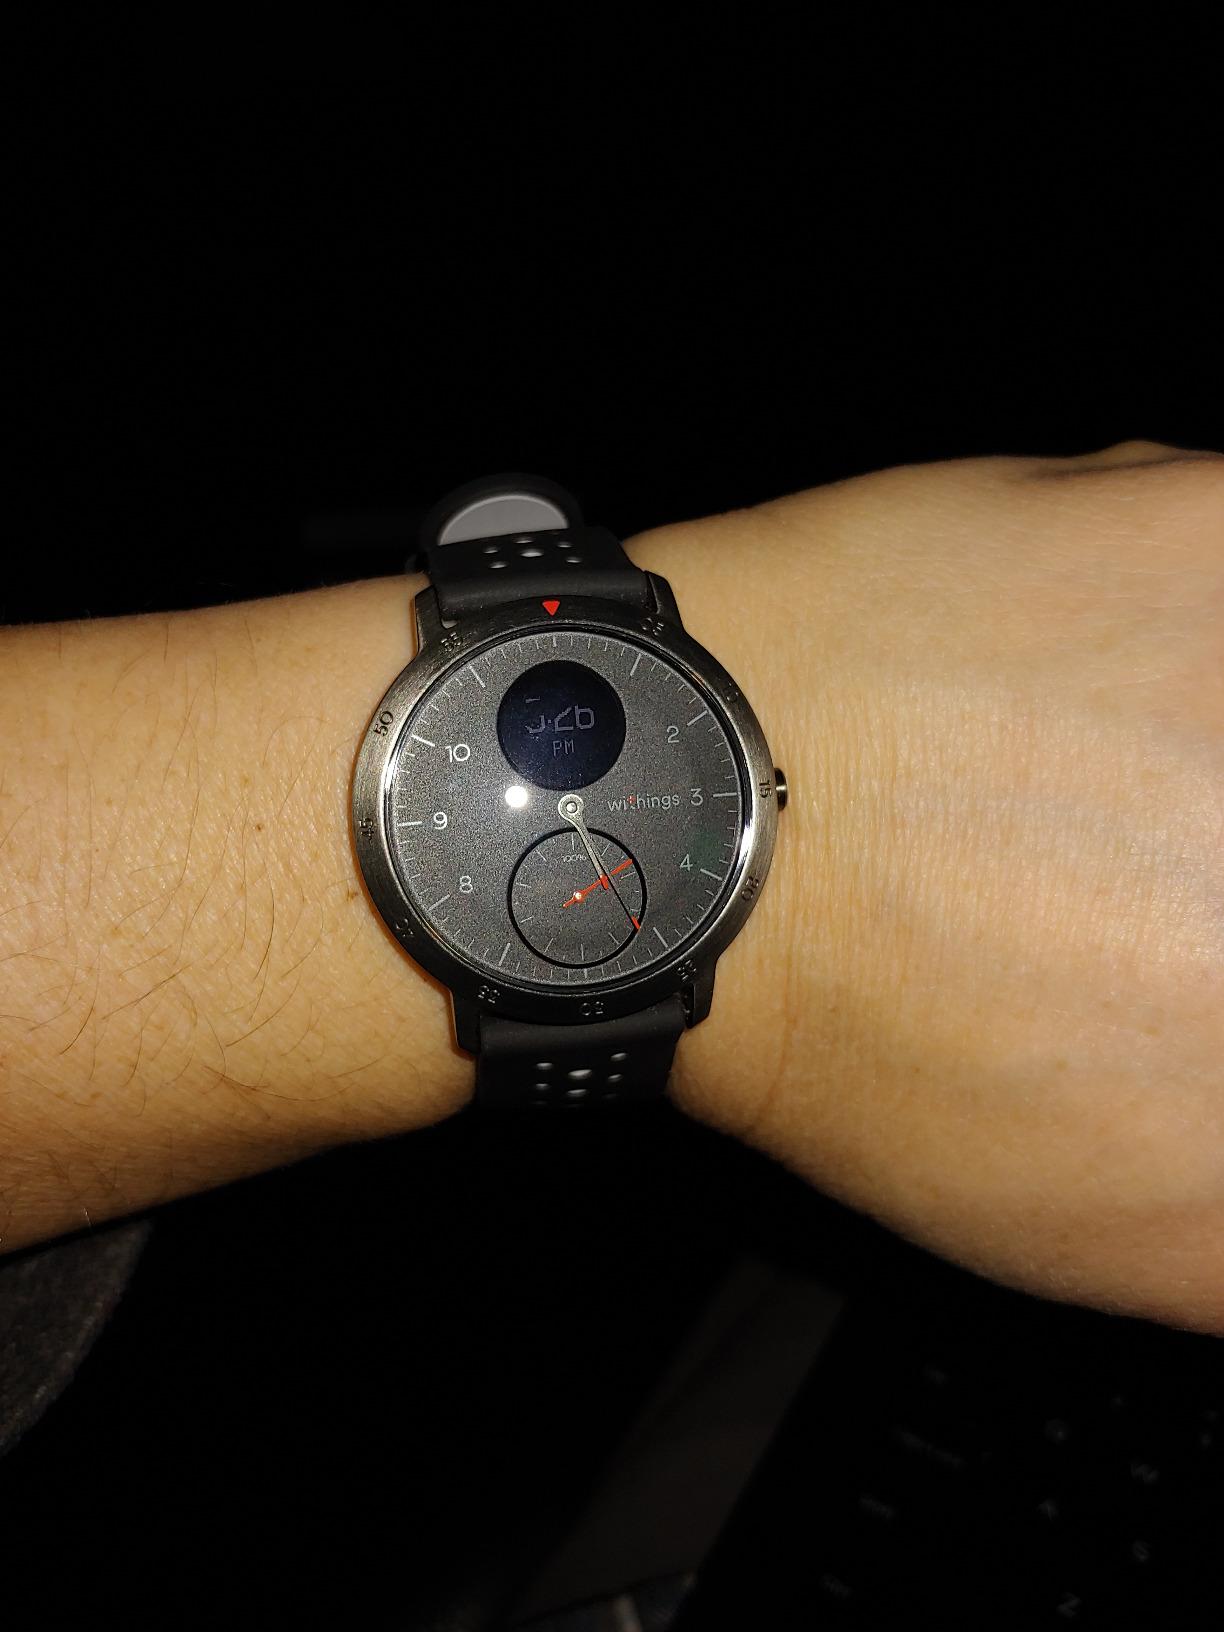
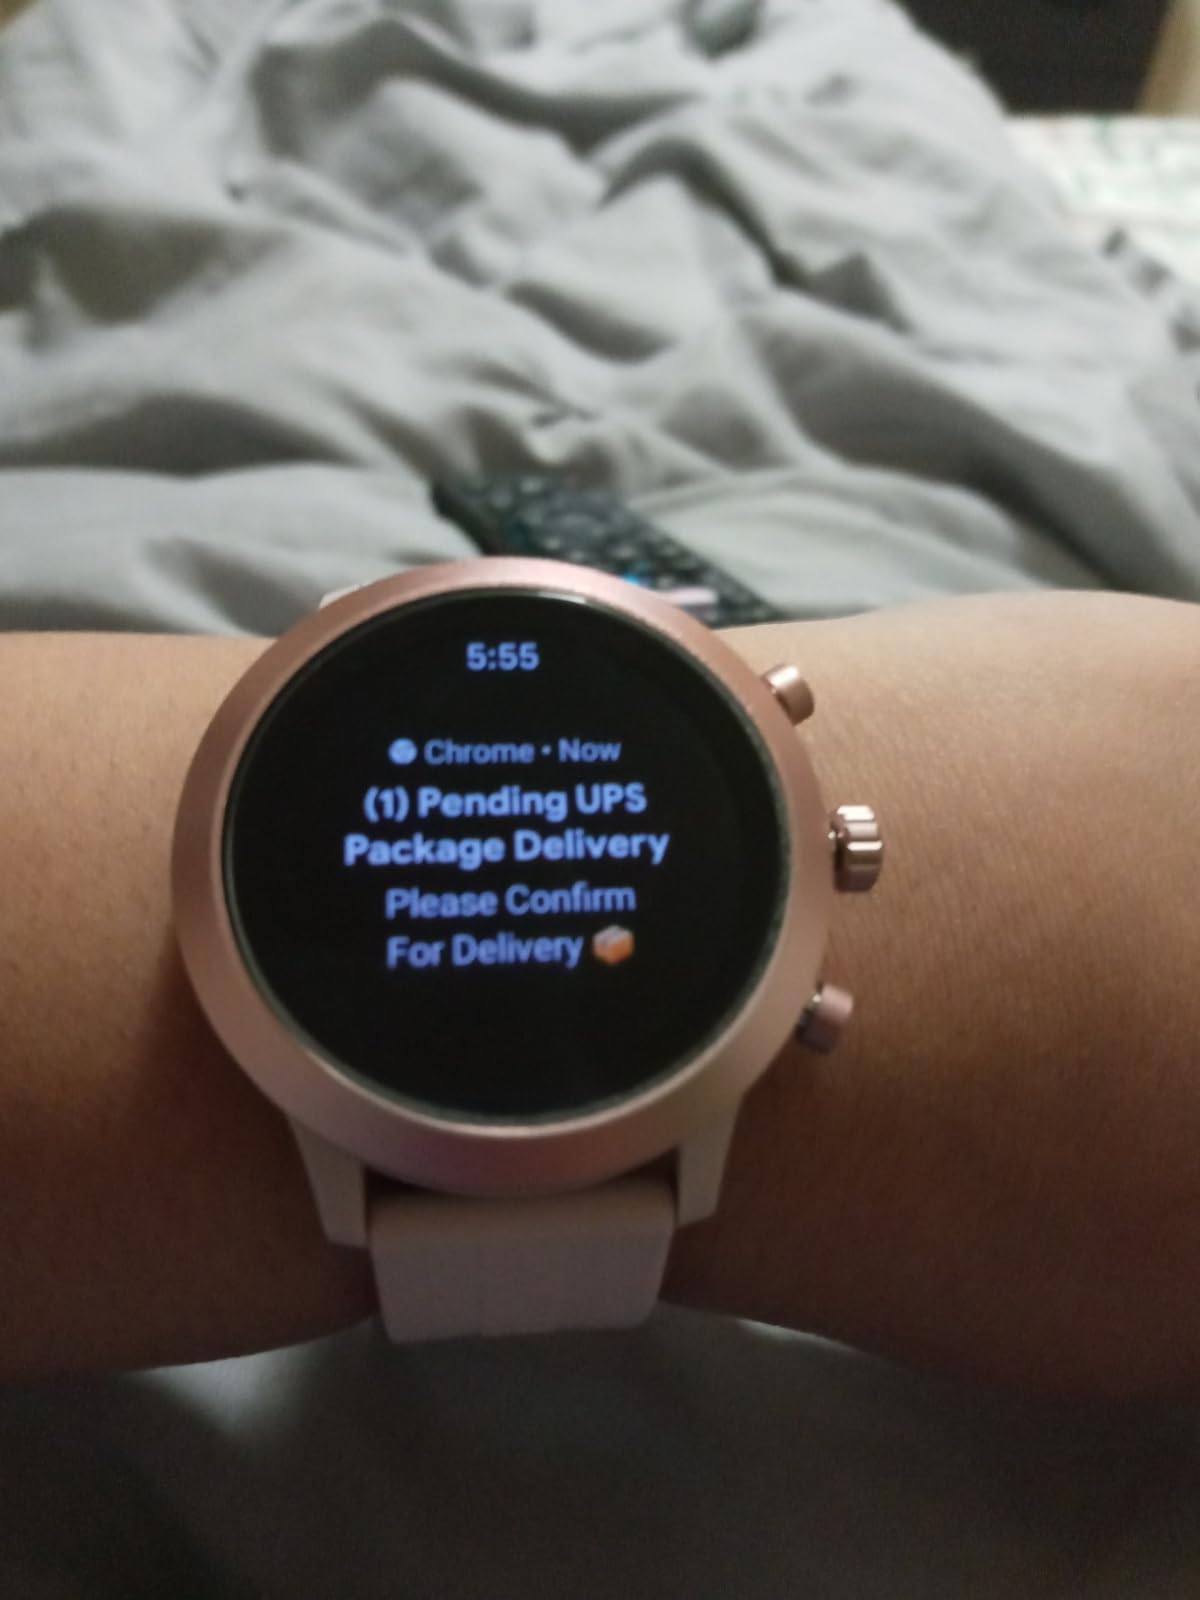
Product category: smartwatch
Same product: no